Kshmr

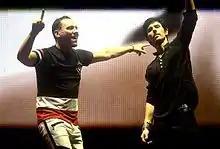
Hollowell-Dhar and Tiësto during the latter's set at Ultra Music Festival 2015

Hollowell-Dhar was born in Berkeley, California. His father is a Kashmiri Pandit who emigrated from India, while his mother is American. He got his stage name from the Indian state of Jammu and Kashmir, where his paternal side hails from. His singles "Jammu" and "Kashmir" also derive their names from the state.